Discrete mathematics

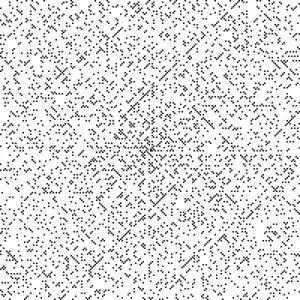
The Ulam spiral of numbers, with black pixels showing prime numbers. This diagram hints at patterns in the distribution of prime numbers.

Number theory is concerned with the properties of numbers in general, particularly integers. It has applications to cryptography and cryptanalysis, particularly with regard to modular arithmetic, diophantine equations, linear and quadratic congruences, prime numbers and primality testing. Other discrete aspects of number theory include geometry of numbers. In analytic number theory, techniques from continuous mathematics are also used. Topics that go beyond discrete objects include transcendental numbers, diophantine approximation, p-adic analysis and function fields.